List of Kate Winslet performances

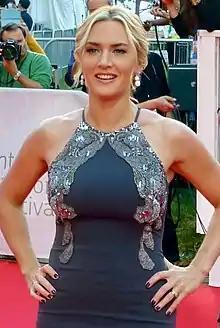
Winslet at the 2015 Toronto International Film Festival

English actress Kate Winslet made her screen debut at age fifteen in the BBC series "Dark Season" (1991). Following more television appearances in the UK, she made her film debut with the leading role of murderess Juliet Hulme in Peter Jackson's crime film "Heavenly Creatures" (1994). Winslet gained wider recognition for playing Marianne Dashwood in a 1995 film adaptation of "Sense and Sensibility", for which she received an Academy Award nomination and won the BAFTA Award for Best Supporting Actress. The same year, she appeared in the Royal Exchange Theatre's production of Joe Orton's farce "What the Butler Saw". In 1997, she starred opposite Leonardo DiCaprio in James Cameron's romance "Titanic", which emerged as the highest-grossing film of all time to that point; it established her as a star and earned her an Academy Award for Best Actress nomination.